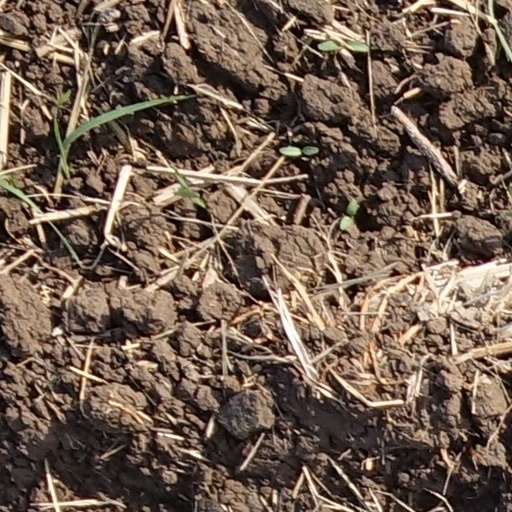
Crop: wheat